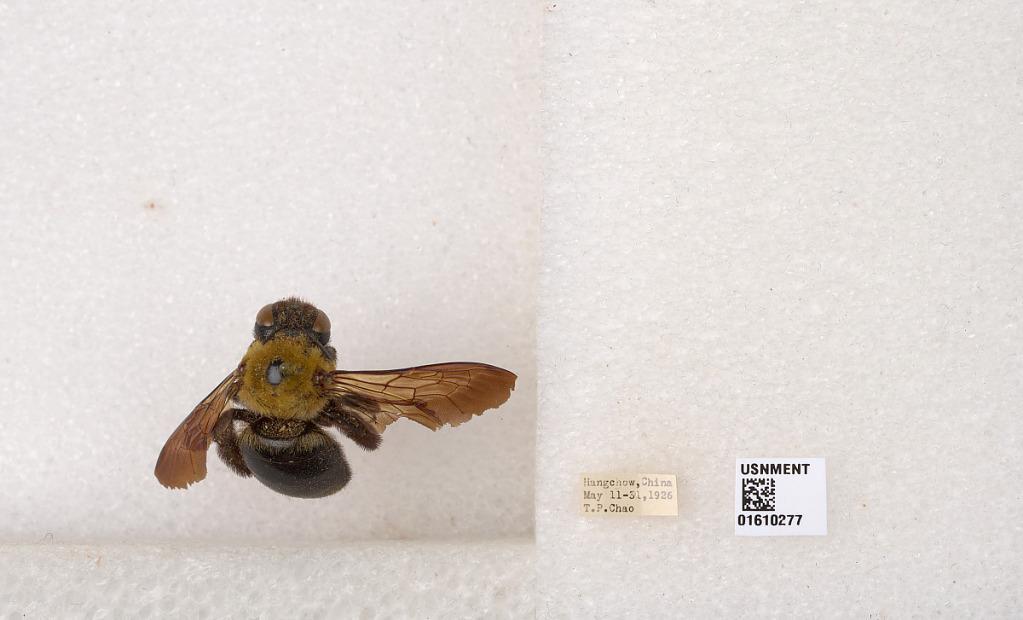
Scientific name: Xylocopa (Alloxylocopa) appendiculata appendiculata Smith
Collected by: T. Chao
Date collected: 1926-5-11
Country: China
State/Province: Zhejiang
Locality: Hangchow
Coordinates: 30.2614, 120.172